Right to education

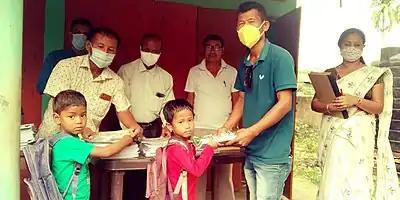
Distribution of free textbooks to children in a school in Assam

In the year 2019, an estimated 260 million children did not have access to school education on a global scale.